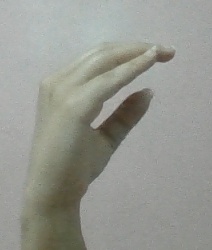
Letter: jeem